Alfred the Great

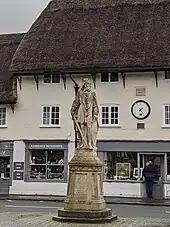
1913 statue of Alfred in Pewsey, Wiltshire

Alfred died on 26 October 899 at the age of 50 or 51. How he died is unknown, but he suffered throughout his life with a painful and unpleasant illness. His biographer Asser gave a detailed description of Alfred's symptoms, and this has allowed modern doctors to provide a possible diagnosis. It is thought that he had either Crohn's disease or haemorrhoids. His grandson King Eadred seems to have had a similar illness.